Nick Antosca

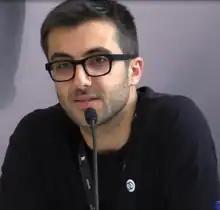

Nicholas J. Antosca (born January 23, 1983) is an American film and television writer, producer, and novelist. He is the creator and showrunner of "Channel Zero" (2016–18) and "A Friend of the Family." He also co-created and showran Hulu's "The Act" (2019) and the Netflix's "Brand New Cherry Flavor" (2021).